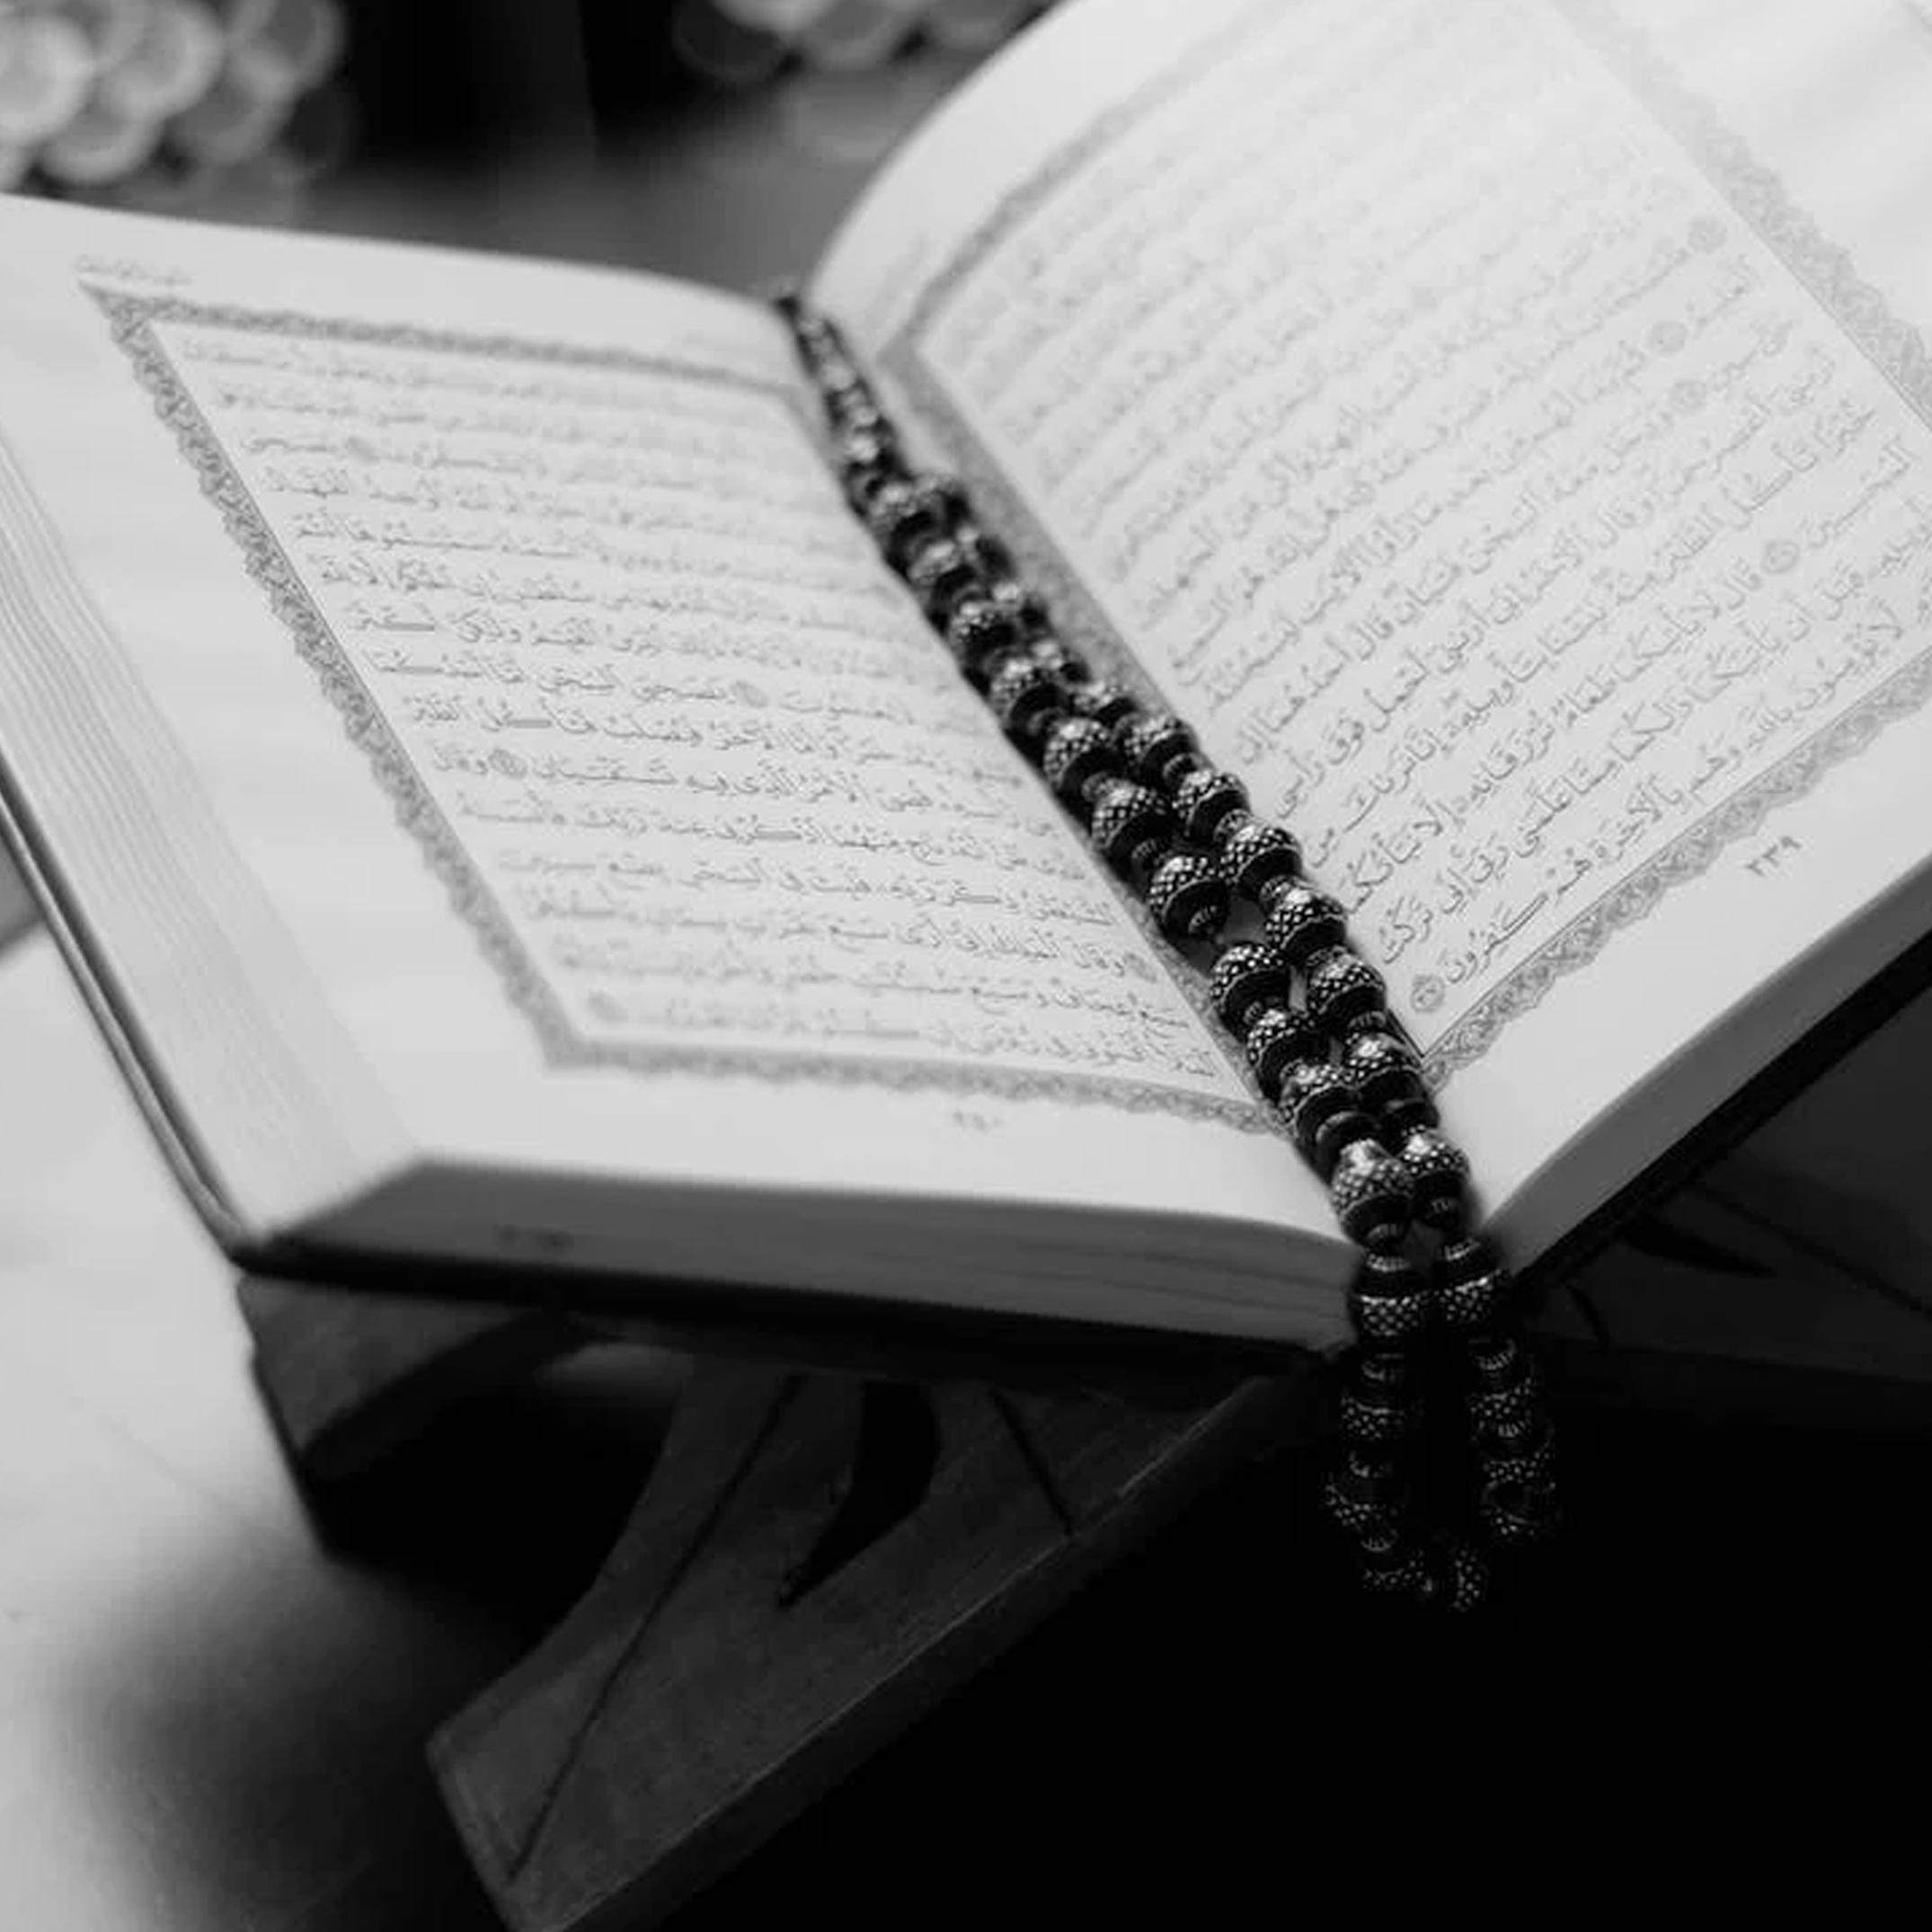
book, publication, font, diary, writing, monochrome photography, monochrome, handwriting, jewellery, fashion accessory, office supplies, paper, office equipment, still life photography, stationery, paper product, notebook, art, pattern, ring binder, metal, writing instrument accessory, rectangle